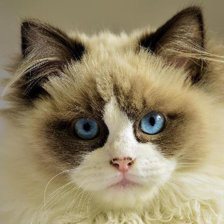
Label: animals